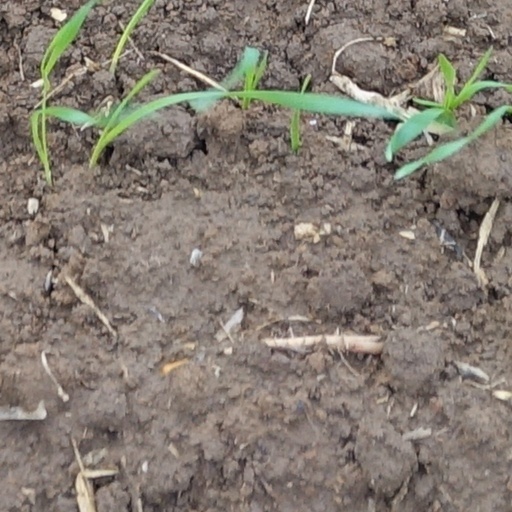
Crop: wheat